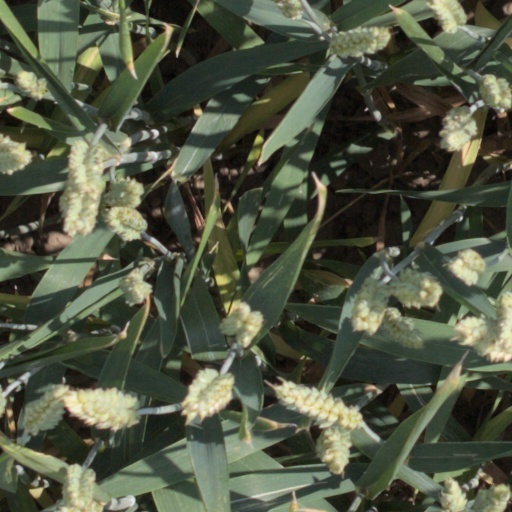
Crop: wheat